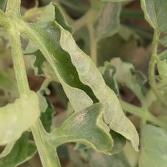
Crop: Tomato
Condition: virosis-d